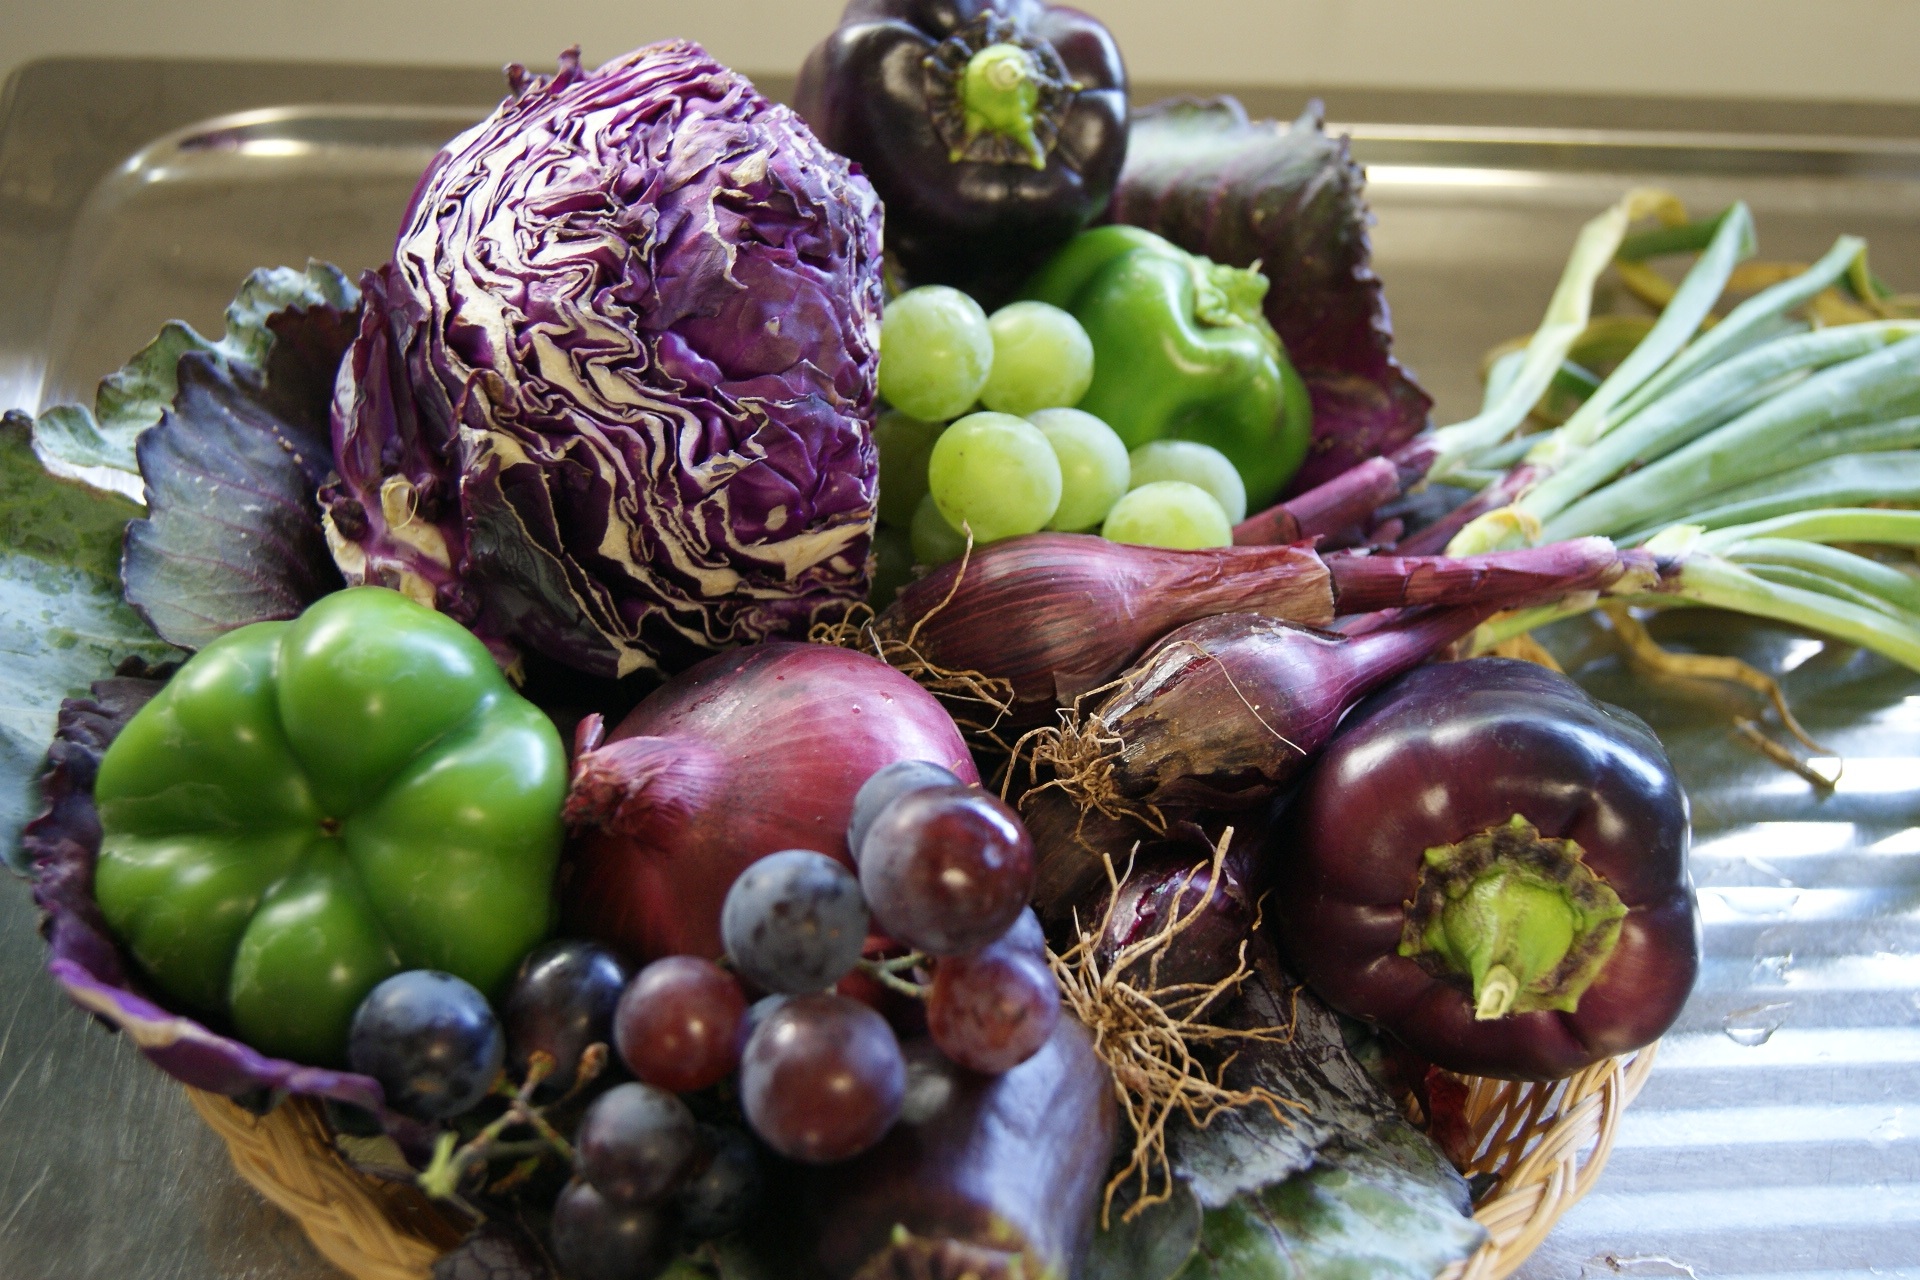
food, produce, vegetable, vegetables, grapes, floristry, capsicum, red cabbage, spring onion, fruits and vegetables, floral design, flower arranging